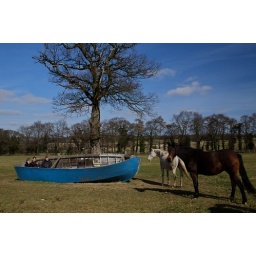
Sweet Billy Pilgrim sitting in a boat in a field in Cow Roast in Hertfordshire.